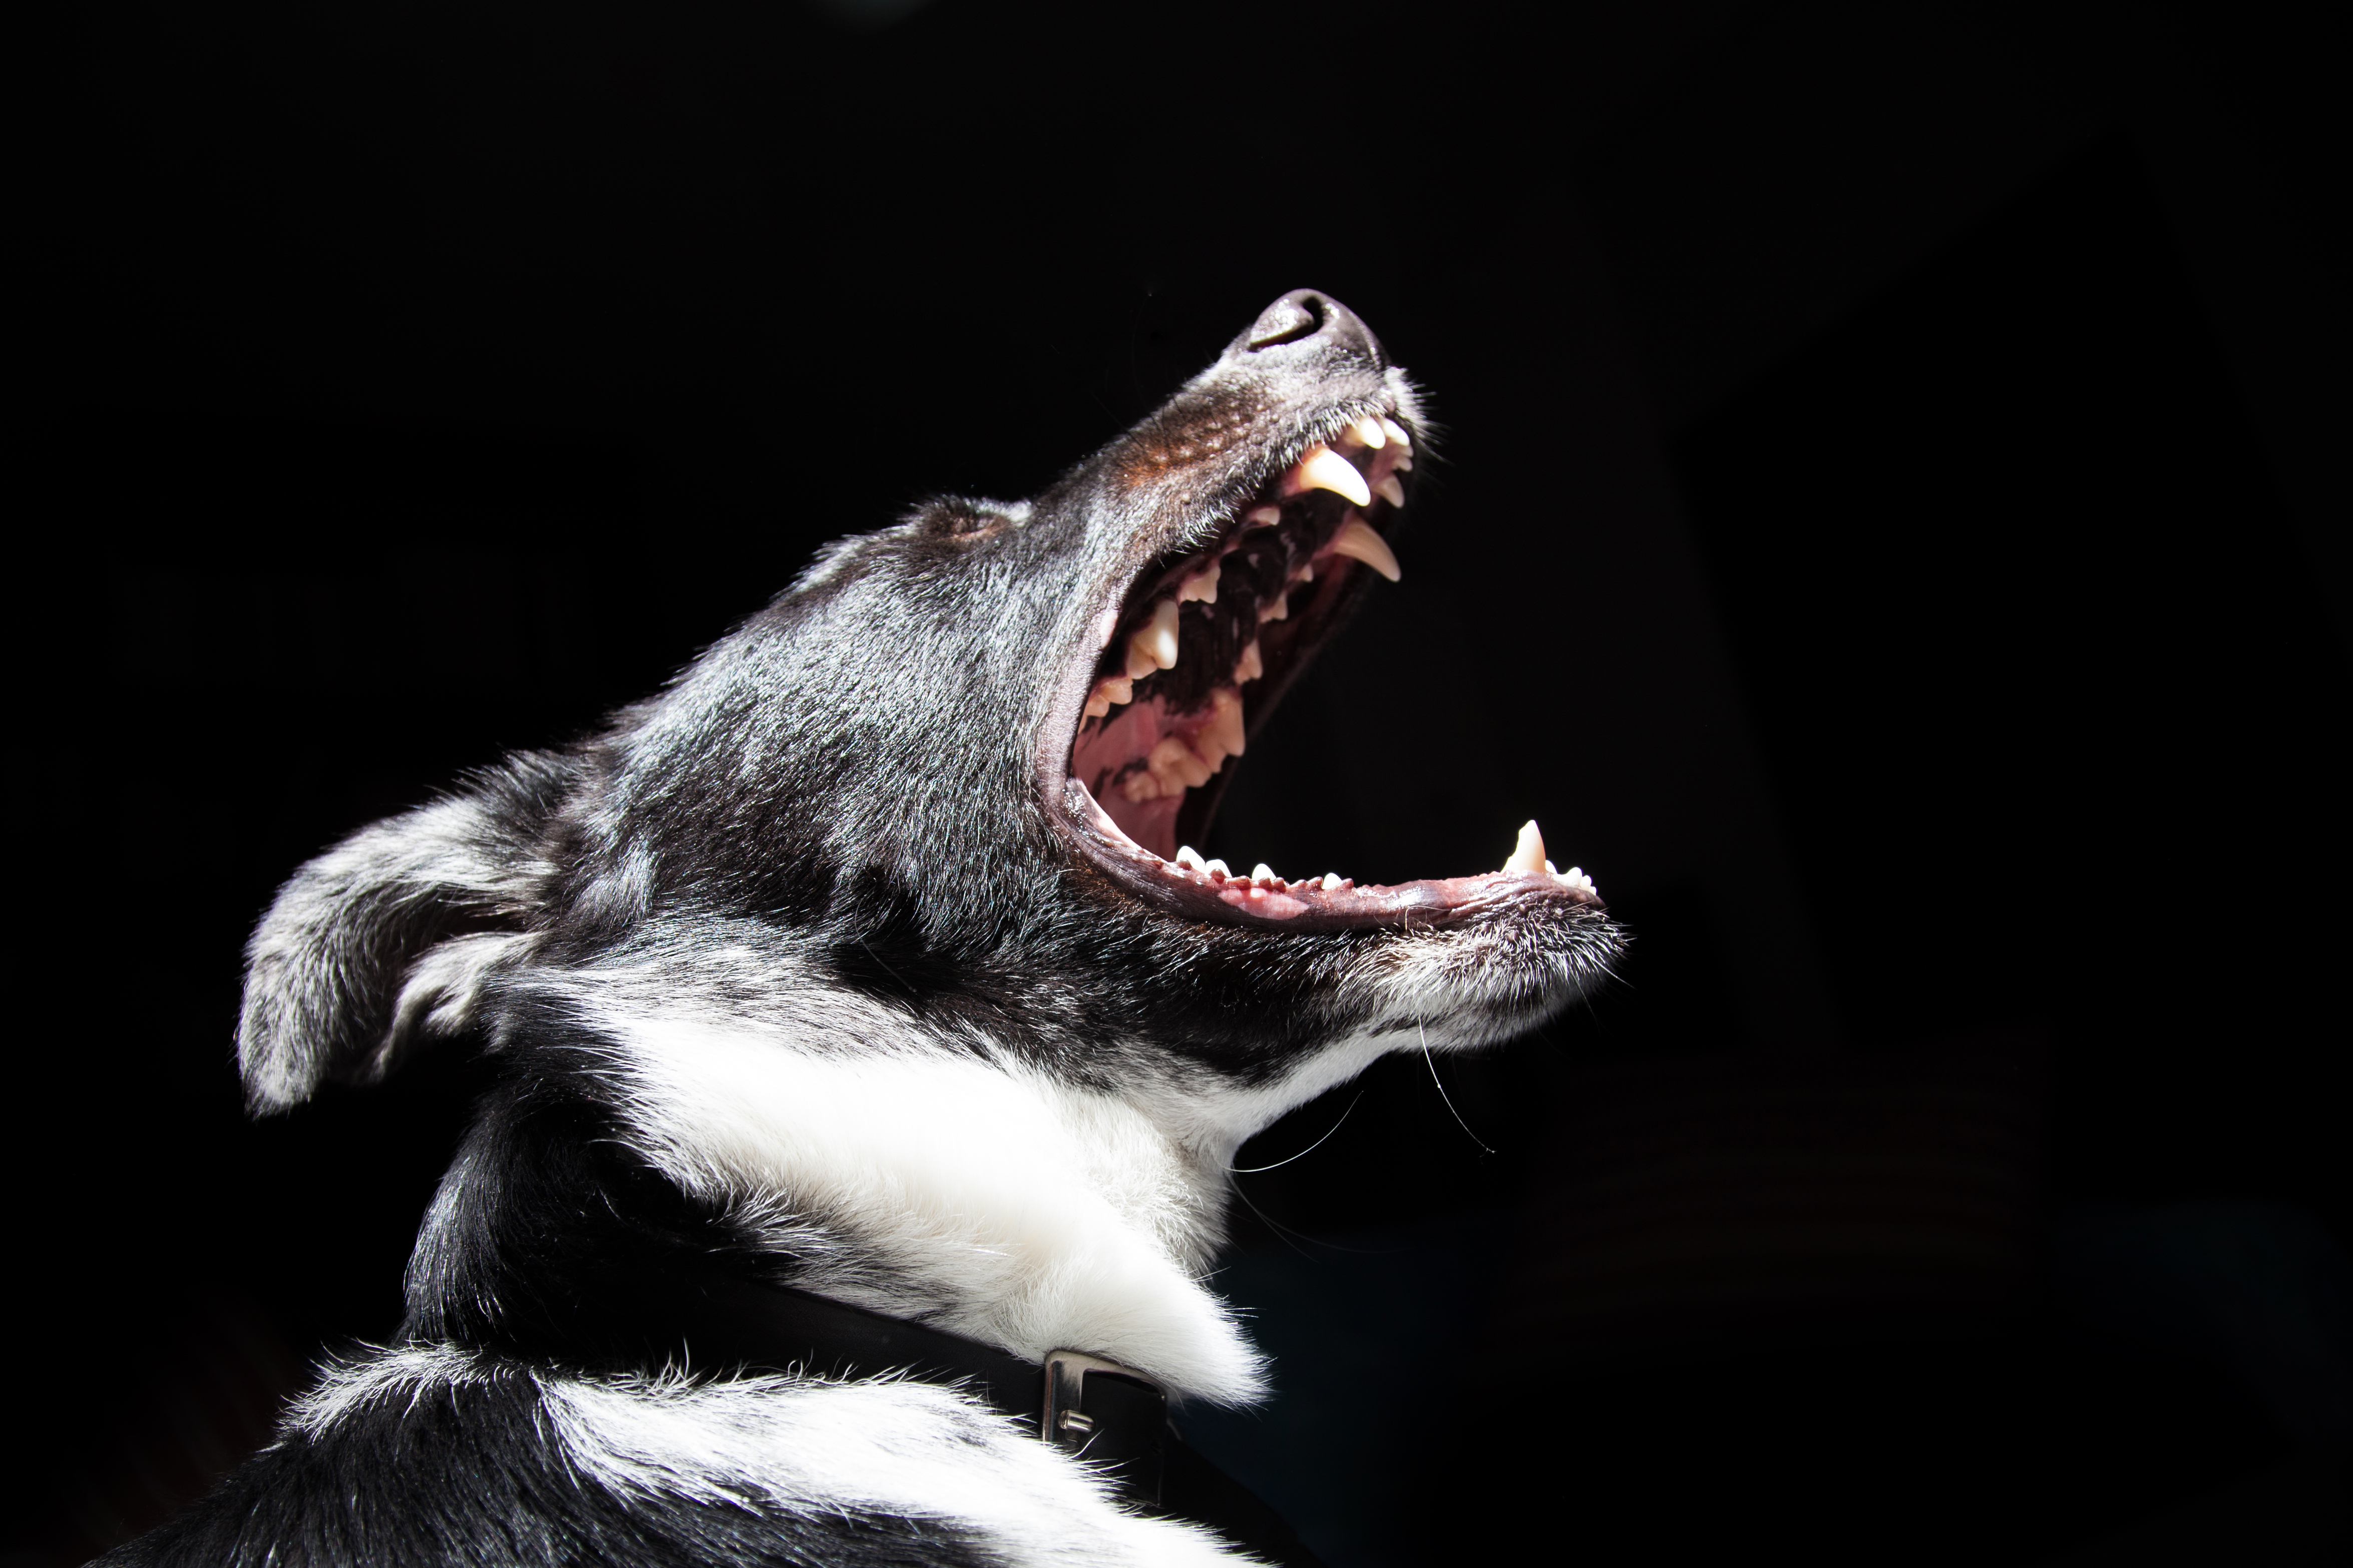
dog, animal, bark, pet, darkness, black, mouth, cry, close up, nose, head, teeth, dangerous, yell, macro photography, hd wallpaper, black wallpaper, dog like mammal